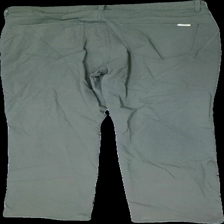
View: back
Type: Trousers
Category: Ladies
Brand: Not in the list
Brand text on label: Casual Wear
Colors: Green
Material: 61% viscose, 39% nylon
Cut: Regular
Size: 44
Season: All
Stains: Major
Price range: <50
Recommended usage: Export